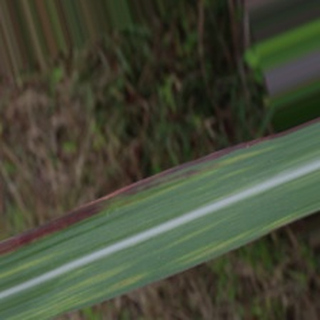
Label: sugarcane_bacterial_blight